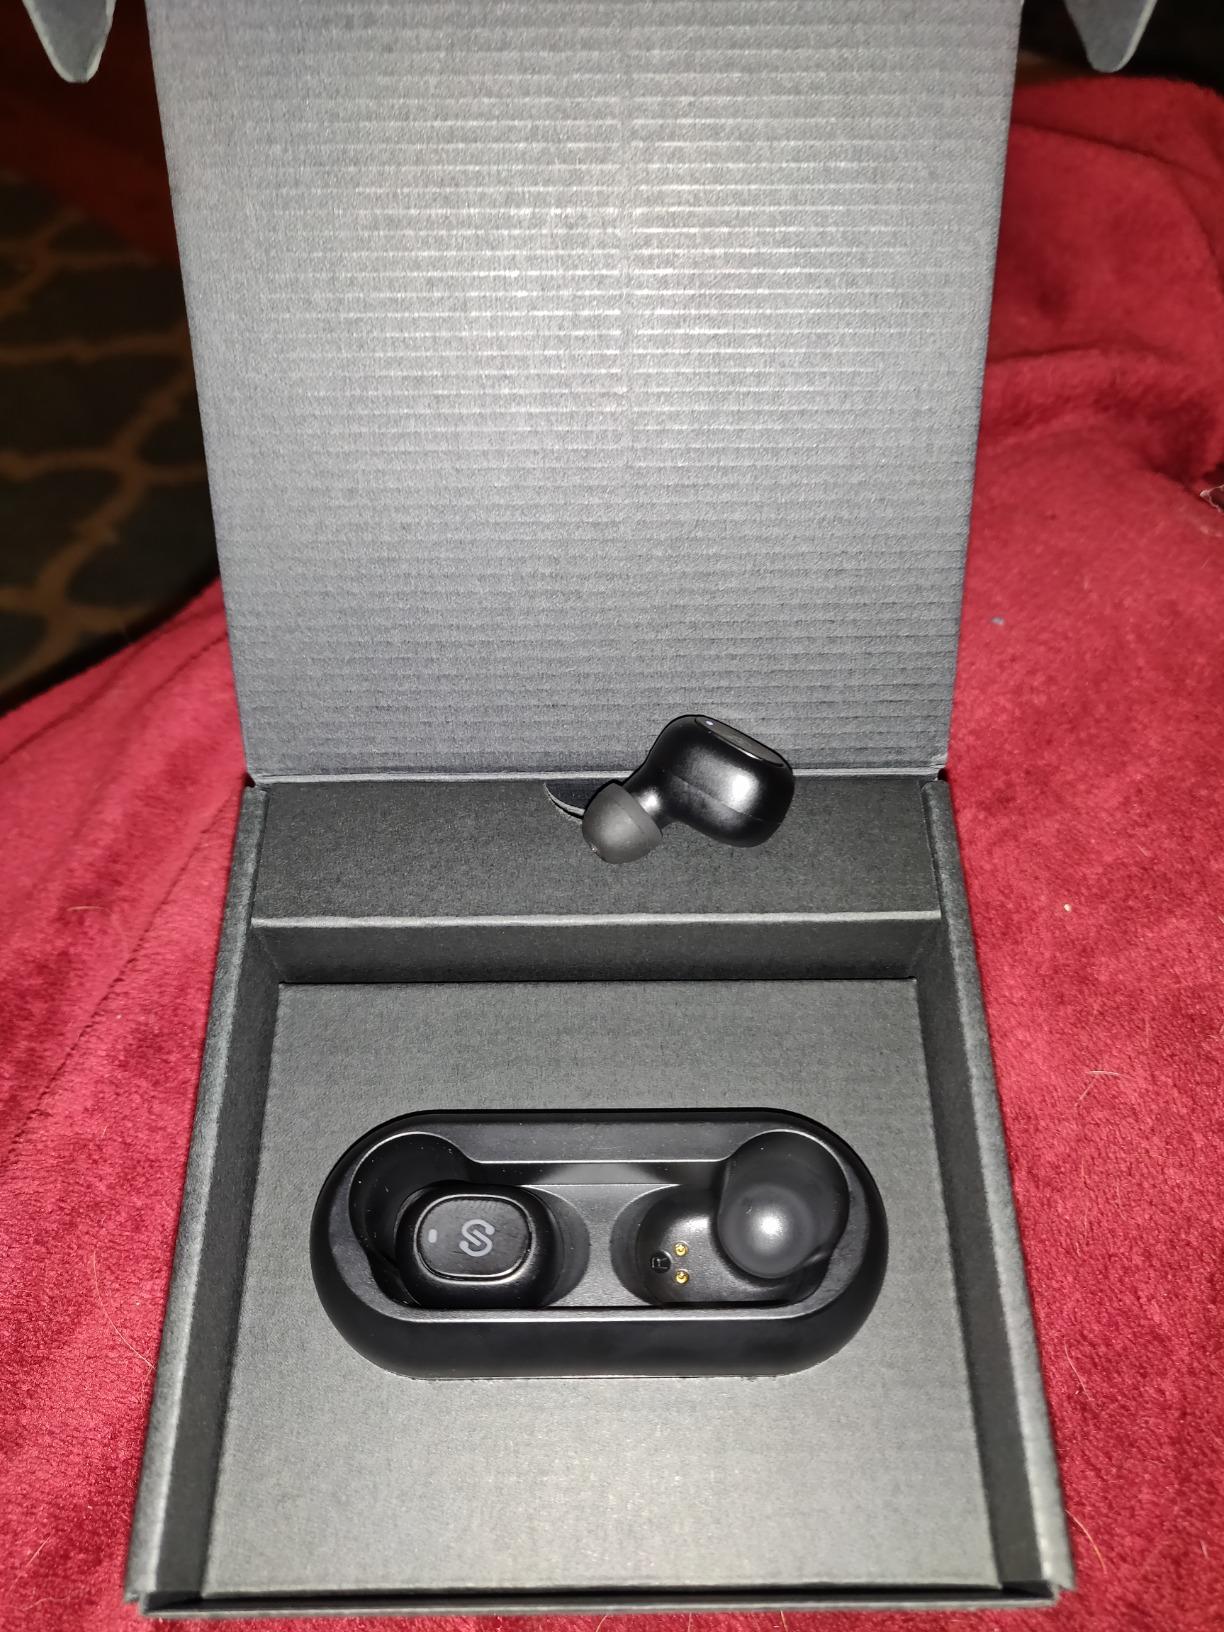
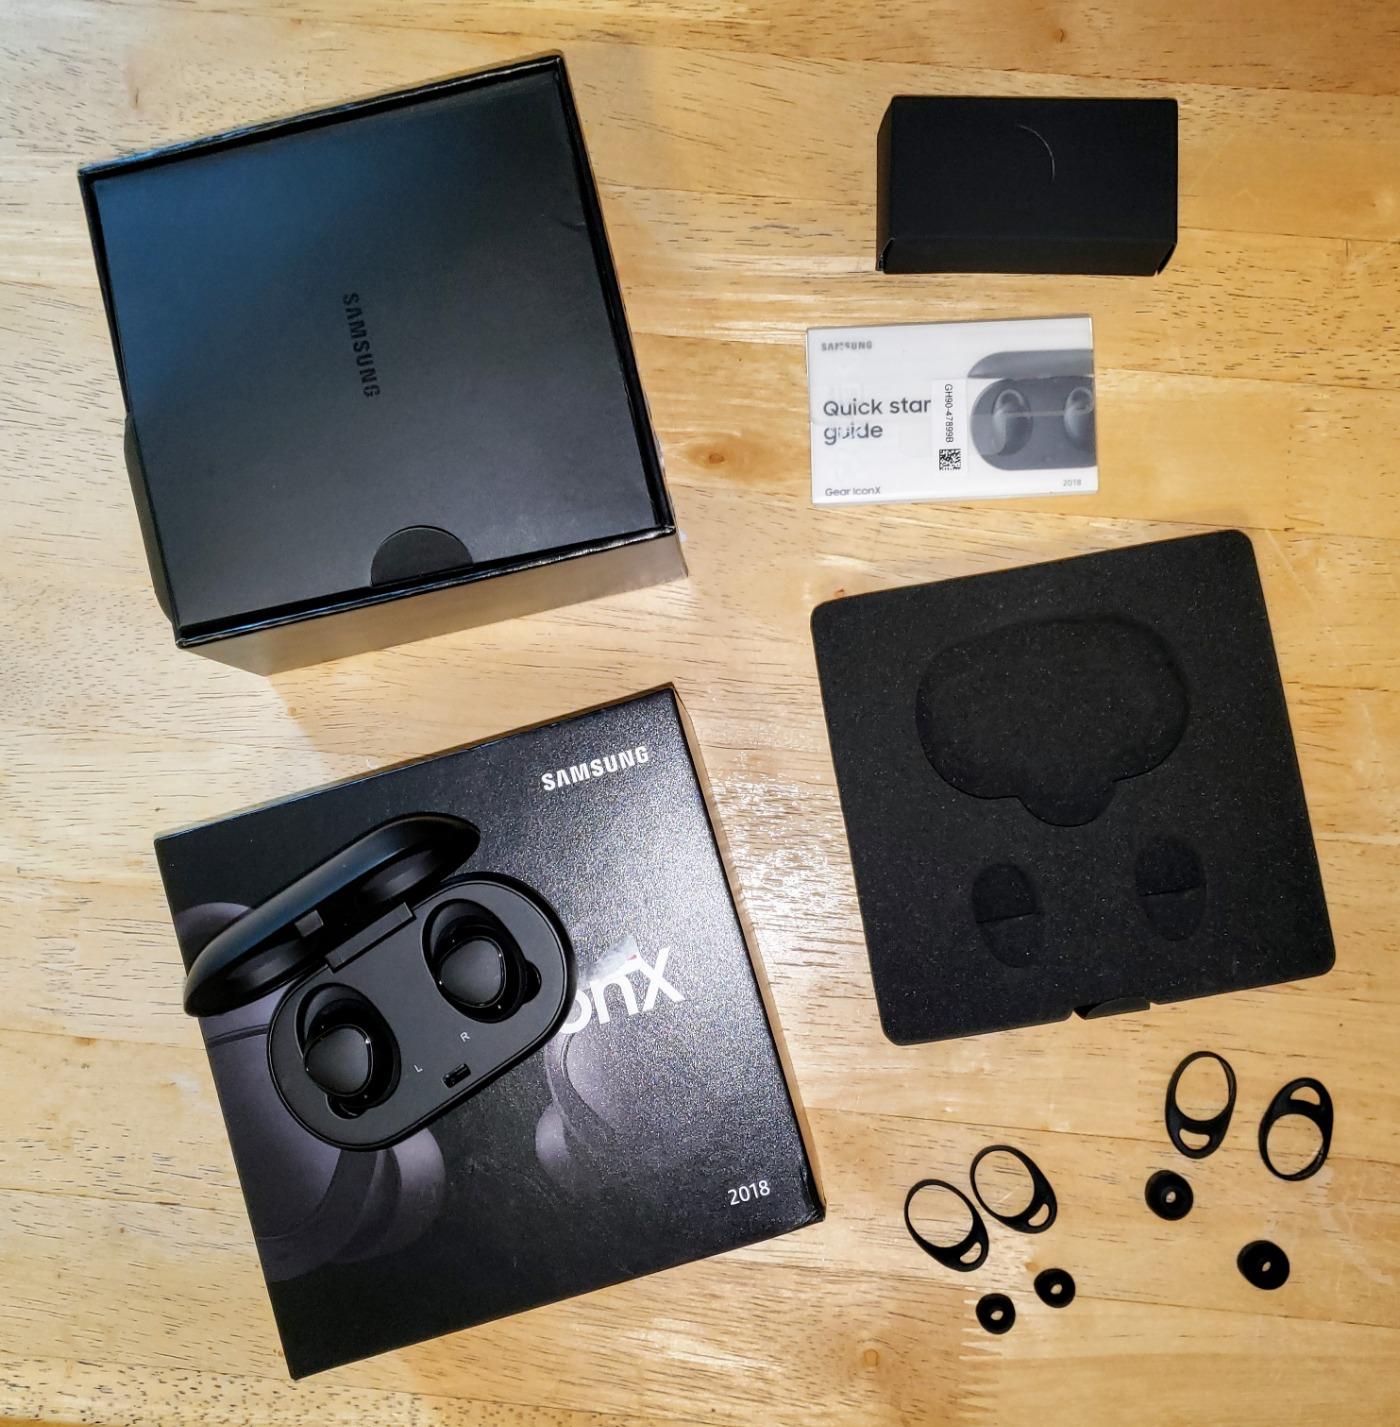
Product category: earbuds
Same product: no